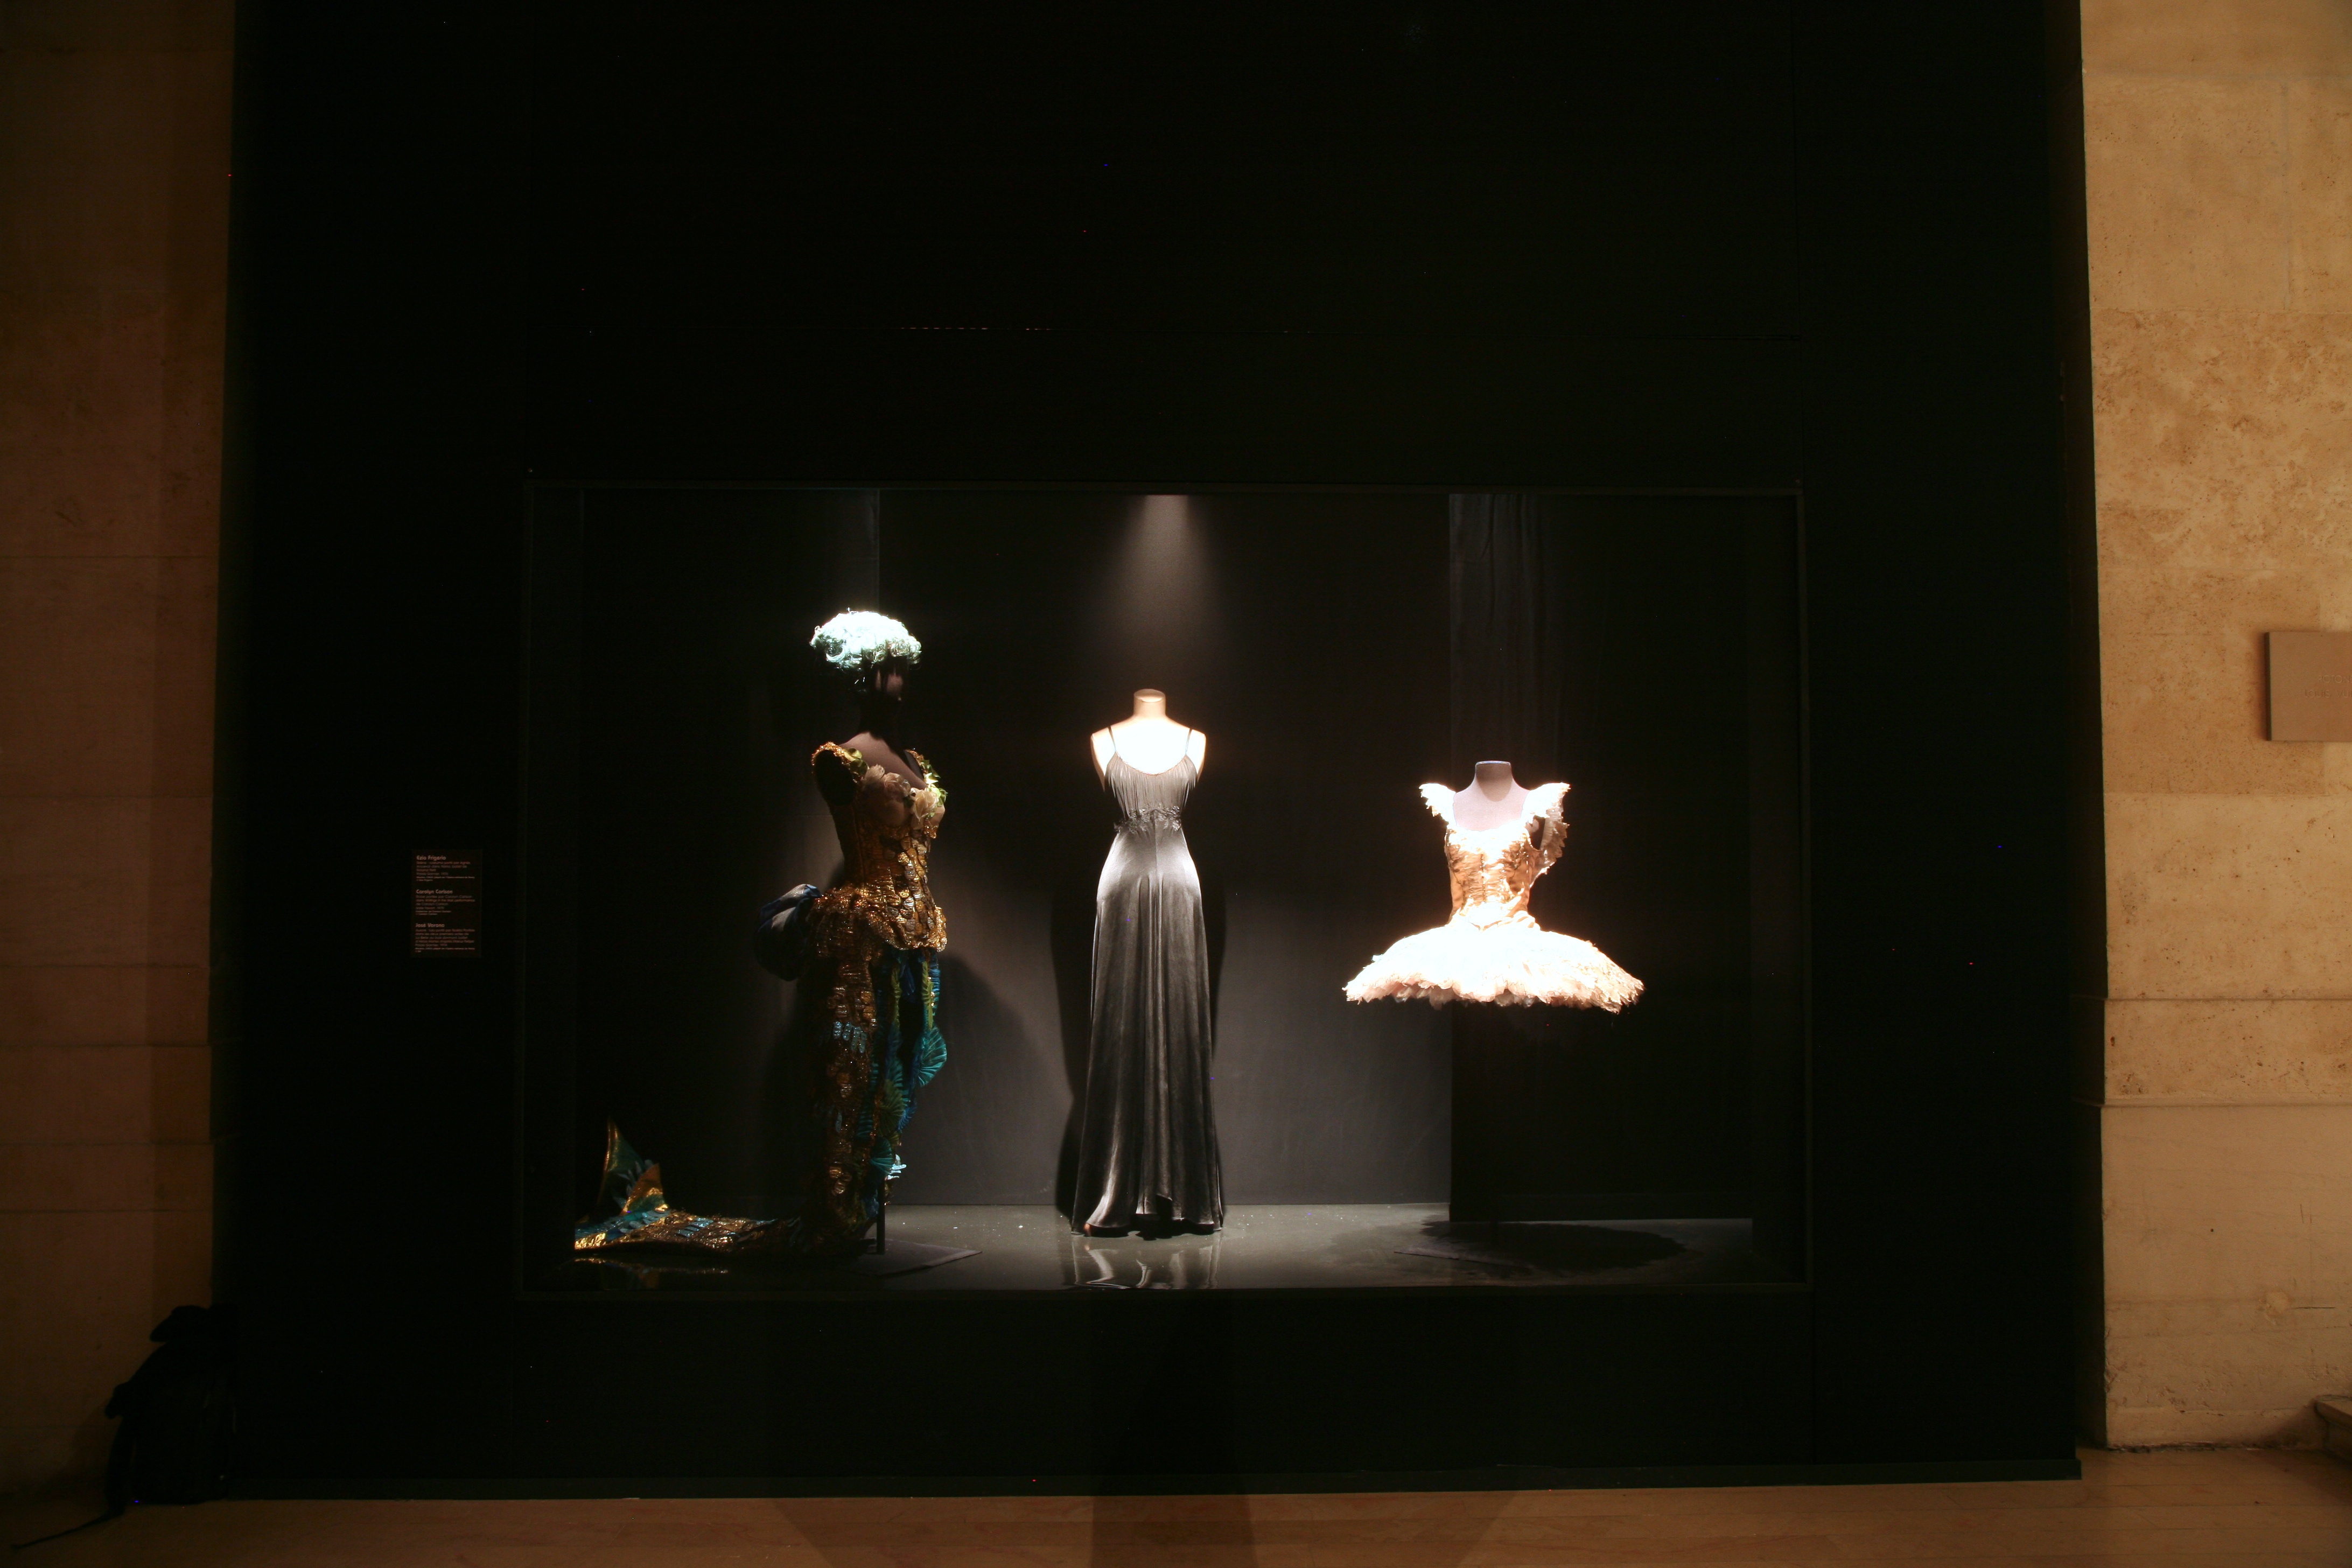
light, paris, opera, darkness, lighting, art, exposition, bnf, tourist attraction, exhibition, palaisgarnier, operadeparis, liebermann, rolfliebermann, biblioth quenationaledefrance, display window